Garuda Indonesian Airways Flight 206

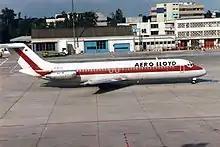
The DC-9 involved in the incident, seen four years later, in service with Aero Lloyd

Achmad Kirang, the wounded Kopassus team member who was shot in the abdomen, died the following day on 1 April 1981 at Bhumibol Adulyadej Hospital in Bangkok. Captain Herman Rante, the plane's pilot who was shot in the crossfire, also died in Bangkok a few days later. Kirang and Rante's remains were transported from Bangkok to Jakarta, where they were both later interred in Kalibata Heroes' Cemetery.